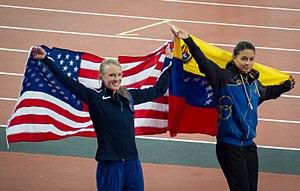
Sandi Morris est une athlète américaine, spécialiste du saut à la perche. Le 9 septembre 2016, elle devient la 2ᵈᵉ femme à franchir la barre des 5,00 mètres en plein air lors du Mémorial Van Damme de Bruxelles.
L'épreuve du saut à la perche féminin des championnats du monde de 2017 se déroule les 4 et 6 août 2017 dans le Stade olympique de Londres, au Royaume-Uni. Elle est remportée par la Grecque Ekateríni Stefanídi.